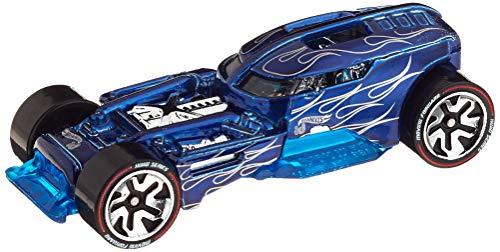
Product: Hot Wheels id 50th Anniversary {Moving Forward}
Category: Toys & Games | Play Vehicles | Die-Cast Vehicles
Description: Hot Wheels id takes vehicle play to a new level of pulse pounding excitement, offering a first-of-its kind mixed play experience.
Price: $6.99
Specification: ProductDimensions:6.5x1.4x4.2inches|ItemWeight:8ounces|ShippingWeight:8ounces(Viewshippingratesandpolicies)|ASIN:B07NF11L2W|Itemmodelnumber:FXB45|Manufacturerrecommendedage:8-16years